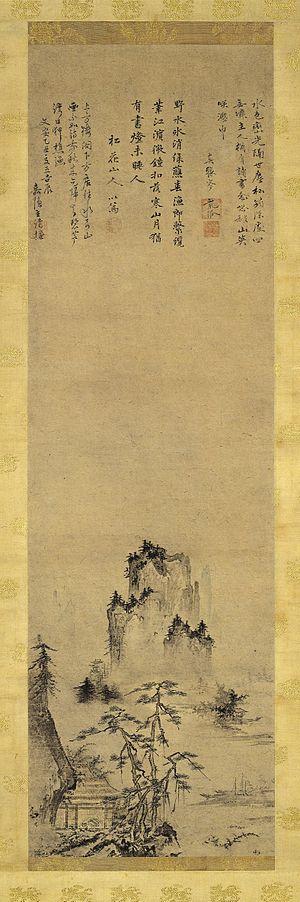
Le terme « trésor national » est utilisé au Japon depuis 1897 pour désigner les biens les plus précieux du patrimoine culturel du Japon